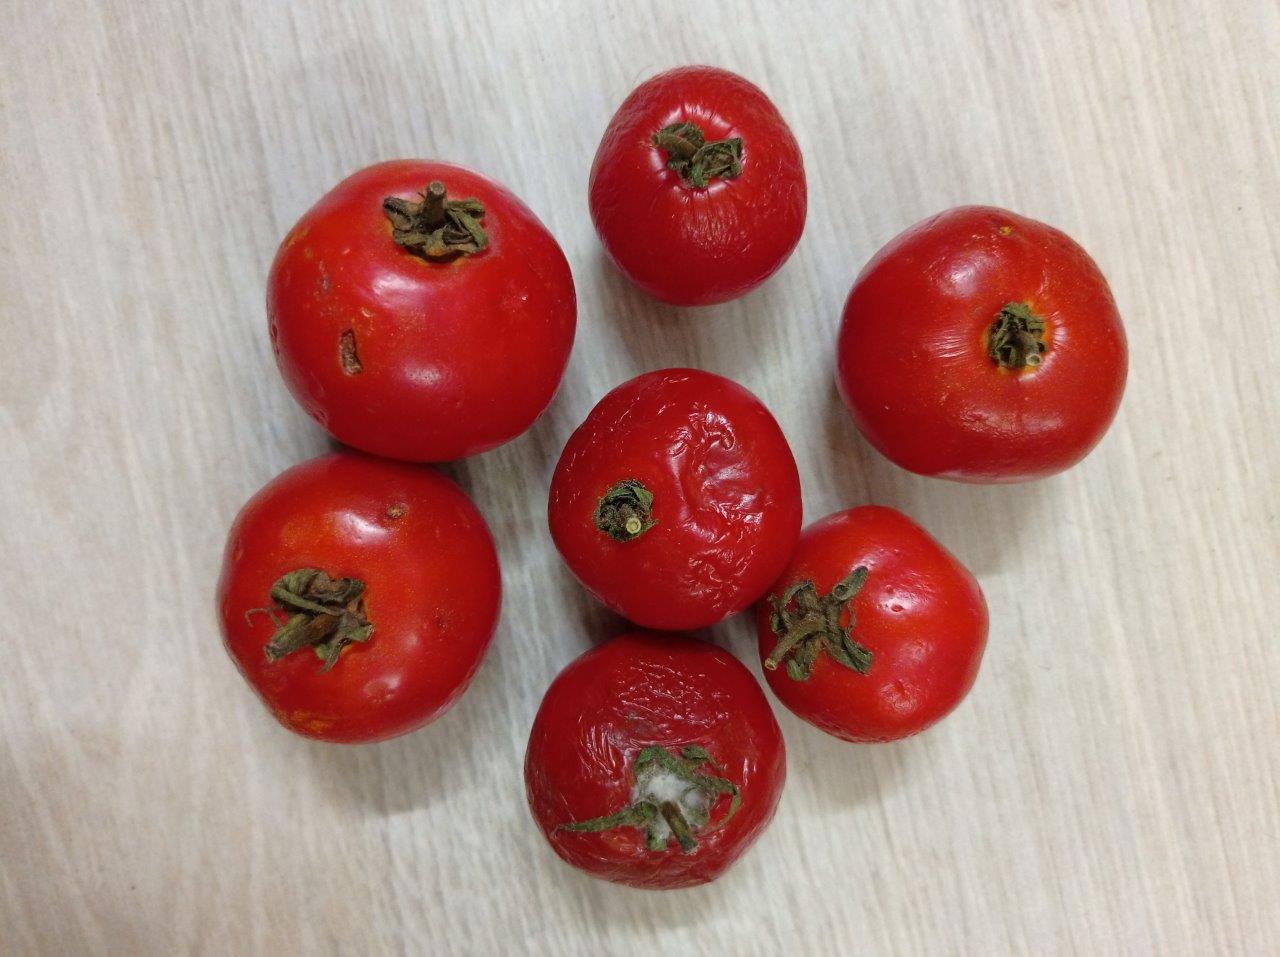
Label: Rotten